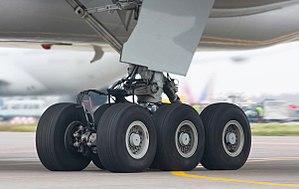
Le Boeing 777 ou B777, parfois surnommé triple sept dans le milieu aérien, est un avion de ligne gros porteur, long courrier et biréacteur construit par la société Boeing depuis 1994. Entré en service en 1995, il est le plus grand biréacteur au monde, avec une capacité de 300 à 550 passagers et une distance franchissable variant de 9 695 à 17 370 km selon les modèles. Il est reconnaissable par le grand diamètre de ses turboréacteurs GE90, ses six roues sur chaque train d'atterrissage principal et son fuselage de section circulaire se terminant en forme de lame.